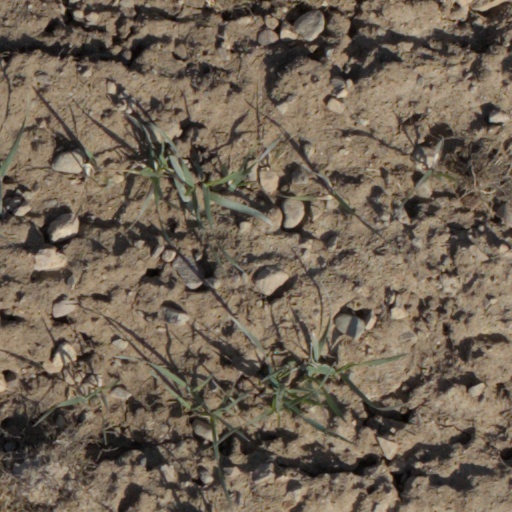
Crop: wheat